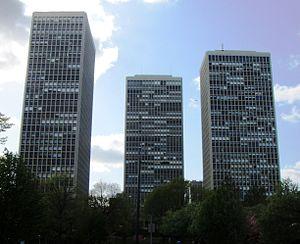
Les Society Hill Towers sont une copropriété de trois bâtiments située dans le quartier de Society Hill à Philadelphie, aux États-Unis.
Ieoh Ming Pei, communément appelé I. M. Pei, est un architecte américain d'origine chinoise né le 26 avril 1917 à Canton et mort le 16 mai 2019 à New York.